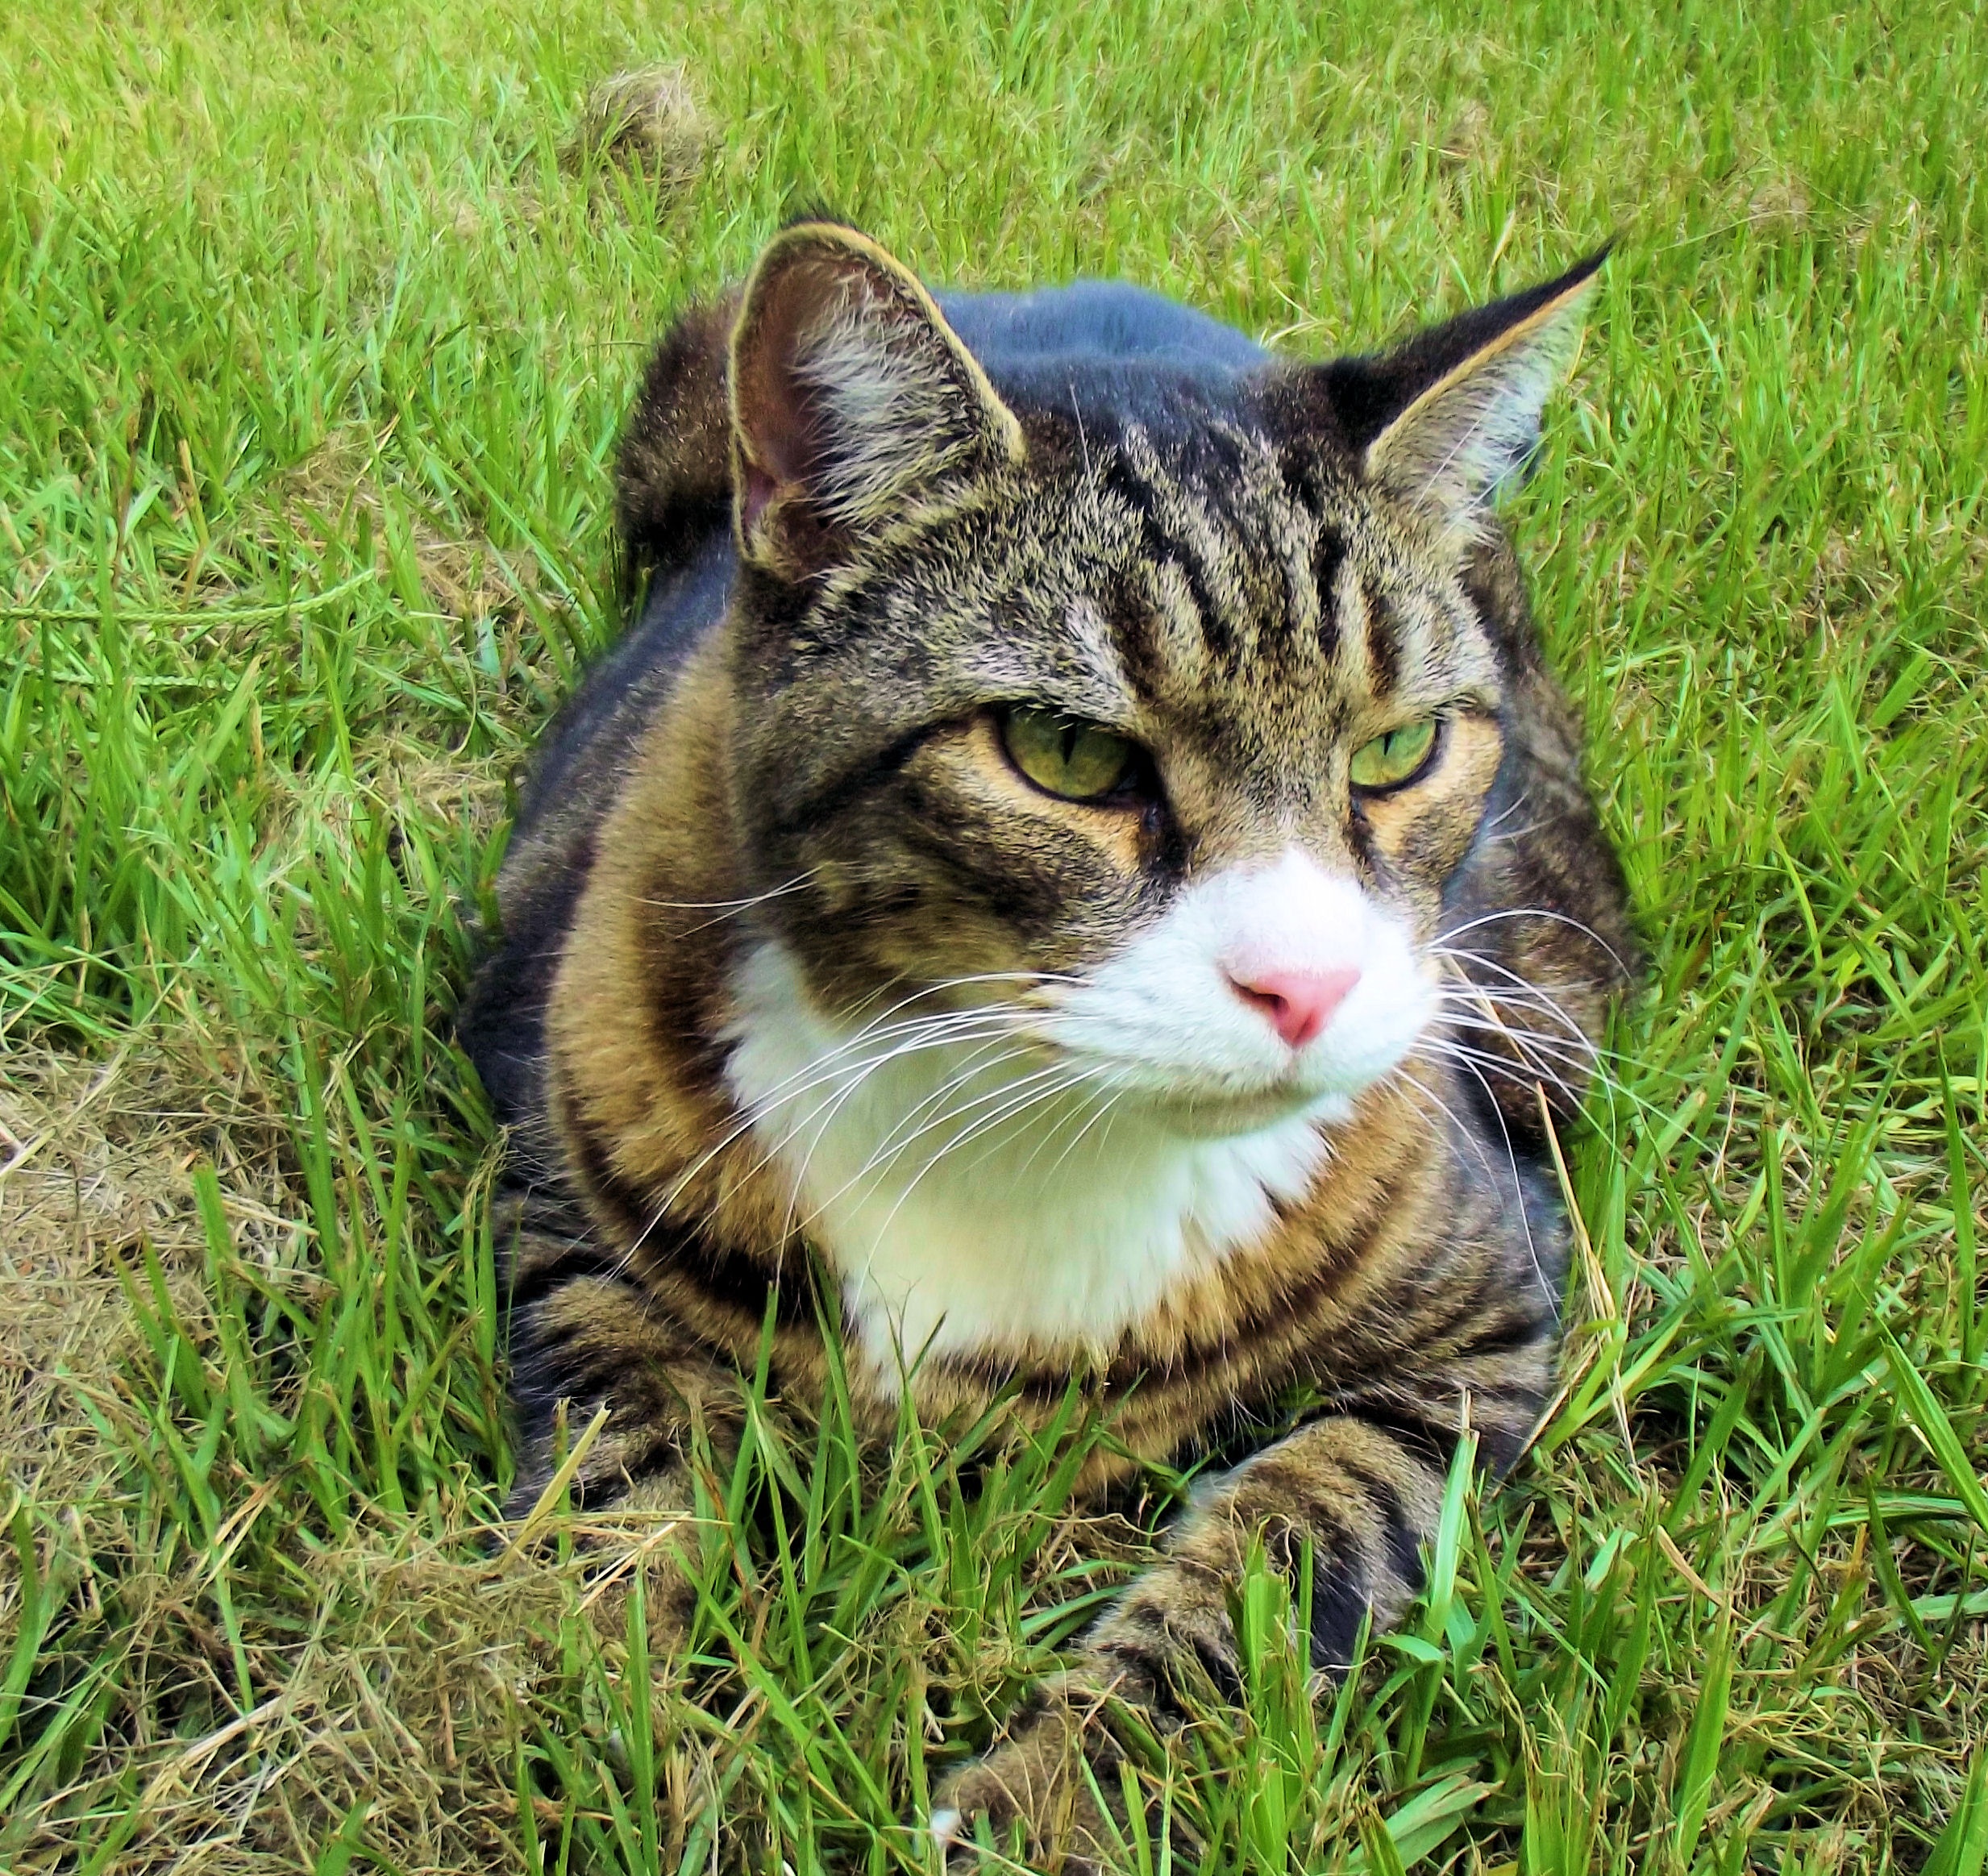
nature, grass, white, sweet, flower, animal, cute, looking, wildlife, pet, fur, portrait, green, fluffy, cat, color, feline, tabby, brown, mammal, gray, rest, black, fauna, tuxedo, face, eyes, whiskers, grey, one, kitty, furry, vertebrate, senior, domestic, resting, adorable, relaxed, charming, tabby cat, green eyes, european shorthair, wild cat, small to medium sized cats, cat like mammal, domestic short haired cat, pinkie, lil man